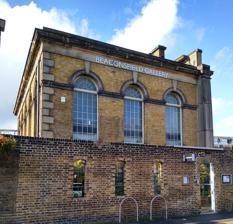
Building: Beaconsfield (gallery)
Country: United Kingdom
Year built: 1994
Art gallery in Vauxhall, London Beaconsfield Gallery Beaconsfield is an artist-run non-profit art space situated in South London’s gallery district, Vauxhall , England . Spread over two large spaces encompassing a railway arch tunnel and the former Lambeth ragged school , the organisation run a yearly programme of exhibitions. The central focus of the gallery is to “provide a critical space for creative enquiry”, additionally acting as a testbed and primary research vehicle informing theories of curatorial practice and the practice of making art. History The project was founded in 1994 by David Crawforth, Angus Neill and Naomi Siderfin. Originally designed to “fill a niche between the institution, the commercial and the ‘alternative’”, and provide a resource for the development and presentation of contemporary art. The Beaconsfield project was named for audiences to experience high quality (‘beacon’), challenging, new art works in a wide range (‘field’) of contemporary visual art media. In 1995 Beaconsfield leased the derelict former Lambeth Ragged School site in Newport Street, Vauxhall and the trio set about refurbishing the building to art centre standards. In September of that year they opened Plein Air to the public; an exhibition-residency with German artist and stonemason Matthias Jackisch performing in the company of a 19th century oil painting by Felix Ziem . In 1997 Neill left the trio to open Felder Fine Art. Since then the creative partnership of Siderfin and Crawforth has delivered the artistic programme. Crawforth and Siderfin were listed in the Artlyst Power 100 List in 2012 and 2013. Prior to establishing Beaconsfield, Siderfin and Crawforth started Nosepaint, an organization that presented interdisciplinary art events involving artists, writers, film makers and musicians between 1991 and 1994.  Since 1994 they've collaborated together, and with occasional others, on art projects under the moniker Beaconsfield Art Works or BAW. Commissions Programme The Beaconsfield project involves the commissioning of interdisciplinary visual art exhibitions supported by artist residencies that are open to the public. It has been awarded public funding from Arts Council England from 1996. As a non-profit and registered charity Beaconsfield is reliant on trusts, private individuals and foundation funding. Past commissions and collaborations have included: Sonia Boyce , Franko B , Deborah Levy , Bruce Gilbert , Fiona Banner , Hayley Newman , Bob and Roberta Smith , Susan Collis , Tomomi Adachi , Tamsyn Challenger , Mark Fell , Tracey Emin , Mark Wallinger , Keith Piper Exhibitions Notable exhibitions include: 1994 - ‘The Lisson Gallery’ produced by Nosepaint/Beaconsfield; Matthew Arnatt, David Crawforth, David Mollin 1994 - Beaconsfield at Ministry of Sound presents Nosepaint with Bluff, David Crawforth, Robert Ellis, DJ Fuckwit, Bruce Gilchrist , David Gilchrist, Sue Hart, Ian Hinchliffe, Lindsay John, Niki Jewett, Loophole Cinema, Karen malarky, Angus Neill, Andrew Wilkey, Seven Sisters Group , Naomi Siderfin, Dr Rapakini with Eli, Eastern Sound System, Hugh Harris, Judge Jules , LMC , Graham Massey , Skip McDonald, Billy Nasty , Pure Silver, Talvin Singh , Doug Wimbish, Hariharan Zuveya 1995 - A Public Work of Art, Beaconsfield ArtWorks (BAW), sound sculpture ( Royal Festival Hall ). Accompanying Dialogues, BAW with Nicholas Logsdail , Greg Hilty and Ministry of Sound , Artifice CD-ROm article 1995 - Sonja Boyce , Kate Bush, Mikey Cuddihy, Siobhan Davies , Elsie Mitchell , Claire Palmier, Naomi Siderfin 1996 - Jo Stockham and Deborah Levy , BAW, Chris Ofili , Alistair Raphael, Jo Stockham, Anne Tallentire 1996 - Uli Aigner, Keith Arnatt , BAW, Debbie Booth, Wayne Lloyd and Laurence Harvey, Ronald Fraser Munro and Jeremy Blank, O(rphan) d(rift>), Polskadavians, PuT PuT, Patricia Scanlan , Trebor Scholtz, Julian Stallabrass , Strike, Verso 12 hour book launch 1996 - Kirsty Alexander and Paul Burwell , BAW, Anne Bean , John Carson, Sarah Cole, David Cunningham , Bruce Gilchrist and Nick Rogers, Matthias Jackisch, Michal Klega, Rona Lee, Alastair Maclennan , Guillaume Paris, Sonja Zelic 1996 - Eija-Liisa Ahtila , Andy Best and Merja Puustinen, Pia Lindman, Pekka Niskanen, Roi Vaara, first UK exhibition of contemporary Finnish art curated by Andy Best and Merja Puustinen, co-produced with MUU ry 1996 - David Crawforth, Hayley Newman and Pan Sonic with David Cunningham , Robert Ellis, Bruce Gilbert , David Gilchrist, Alison Goldfrapp , Tiina Huczkowski, Kaffe Matthews , PuT PuT, Sanctuary Ministries Music Team, Scanner , Susan Stenger, Jimi Tenor , Paul Thomas, Simon Fisher Turner 1997 - Fiona Banner , Ceponyte and Ozarinscas, Lucy Gunning , Evaldas Jansas, Linas Liandzbergis, David Mollin, Deimantas Narkevicius , Aturas Raila with Darius Ciuta, Scanner , Thomson & Craighead 1997 - Keith Coventry , Stuart Brisley , Robert Ellis, Tracey Emin , Bruce Gilchrist , Hayley Newman , Mark Wallinger 1997 - Tomoko Takahashi , Neill Quinton 1998 - Anna Best, Robert Beard, Keith Coventry , Tamsin Pender 1999 - O(rphan) d(rift>) and CCRu with Pat Cardigan, John Cussans, Kodwo Eshun , Nick Land . Sound produced by Kode9 , Apache61 and Ocosi 1999 - Silent Movie, Chris Marker 1999 - Gisle Frøysland, Bruce Gilchrist , Michelle Griffiths, Mattias Harenstam , Geir Tore Holm, 4 x Kanari, Rona Lee, Tor Magnus Lundeby, Hayley Newman , Bob and Roberta Smith 1999 - New Contemporaries ‘99 co-hosted with Milch and South London Gallery 2000 - Franko B 2000 - Sheela Gowda , NS Harsha , Nasreem Mohomedi 2001 - Shozo Shimamoto 2003 - Susan Collis 2003 - Paul Newland and Audrey Riley 2004 - Laura Ford 2004 - Gu(:)n (Yu, SAm2, Yumi Hara aKa DJAnakonda, Tomomi Adachi , Michiyoshi Isozaki 2005 - Mark Dean, Peter Collis , Chiara Pirito, Chris Cornish, Susan Pui San Lok, Mattias Härenstram , João Seguro, Zineb Sedira , Semiconductor 2005 - Carl Michael von Hausswolff 2005 - Eija-Liisa Ahtila , BAW, Anna Best, Susan Collis , Keith Coventry , Mikey Cuddihy, Shane Cullen, Robert Ellis, Bruce Gilbert , Carl Michael von Hausswolff and Thomas Nordanstad, John Isaacs, Hayley Newman , nobleandsilver, Bob and Roberta Smith , Kerry Stewart, Tomako Takahashi 2005 – Dave Ball and guests, David Cunningham / Karen Mirza and Brad Butler , Clippetyclop, Annie Davey, Judith Dean, Mark Dean, Dirty Snow, DJ Seed, Bruce Gilbert , Howard Jacques, Ken Ardley Playboys, Monkey Cloakroom, Jo Robertson, Stash, Alexander Wendt 2007 - Bruce Gilchrist and Jo Joelson 2007 - Leafcutter John 2007 - Stuart Brisley , Ian Hinchliffe (incorporating Estate), Alastair Maclennan , Tatsumi Orimoto 2008 - Mark and John Bain, John Butcher, Michael Colligan, Rhodri Davies , Benedict Drew, Robin Hayward, Gustav Metzger , Lee Patterson, Sarah Washington 2008 - Melanie Clifford, Annie Davey, Paul B Davis, Hauschka , Howard Jacques, Lundahl and Seitl, Liz Murray, Andrew Parker, Serafina Steer , Tetine, Jessica Voorsanger , Weirdcore 2008 - Drew Daniel , Nitewreckers, People Like us , Le Couteau Jaune, DJ Tendraw, Howard Jacques, Mark Dean, Jay Lesser , Kaffe Matthews , Stephen Gosh, Stephen Thrower , Carter Tutti , in association with Lumin 2008 - Katherine Arianello and Naomi Siderfin, Dave Ball, BAW, Annie Davey, Minna Haukka, Susannah Hewlett, Howard Jacques, Hayley Newman and David Crawforth, Liz Murray, Bob and Roberta Smith , Andrew Poppy , Victor Mount, Leonardo Ulian, Nicolas Bourriaud , Kim Noble, Jessica Voorsanger (Late @ Tate ), curated by Beaconsfield 2009 - Bob and Roberta Smith 2009 - Monica Ross 2009 - John Wynne 2009 - Monica Ross with Lou Birks, Stephen Dwoskin , Andrew Kötting , Sandra Lahire , Justin Edgar and Maxa Zoller 2010 - Anthony Gross , Michael Curran, Lucy Gunning 2011 - Bruce Gilbert and BAW 2012 - Rachel Garfield and Stephen Dwoskin 2012 - Tamsyn Challenger 2012 - Monica Ross 2012 - Mike Harding and Jon Wozencroft , Touch 30 2014  - Station House Opera 2014 - Ellie Harrison 2016 - FOAM TALENT 2016 - Mulfinger and Budgett , Giorgio Sadotti 2017 - Keith Piper 2019 - Trevor Mathison , Gary Stewart - Dubmorphology 2022 - Monica Sjöö 2022 - Mark Fell 2023 - Nastaran Säde Rönkkö Location Beaconsfield Gallery occupies two spaces in Newport st, Vauxhall: a former Lambeth Ragged School and a large scale railway tunnel situated behind the main building. The street-facing Victorian building housed one of the Ragged Schools established between 1849 and 1851 by Henry Beaufoy . It was dedicated to the free education of destitute children and named after the appearance of the poverty-ridden in attendance. Network Rail and its predecessors have owned the site since 1903, when most of the school was taken down for the expansion of the railway. References